Mobile telephony

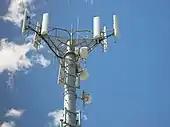
Mobile telephone antennas tower

Mobile telephony is the provision of wireless telephone services to mobile phones, distinguishing it from fixed-location telephony provided via landline phones. Traditionally, telephony specifically refers to voice communication, though the distinction has become less clear with the integration of additional features such as text messaging and data services.